Typhoon Judy (1989)

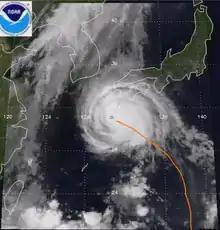
Typhoon Judy approaching Japan on July 27

On July 26, the Japan Meteorological Agency began warning residents of the typhoon's imminent arrival, stating that Judy would approach western parts of the country in two days. The following day, heavy rain and strong wind warnings were issued for much of Kyushu. Heavy rains from the storm affected much of southern Japan. Across Kyushu, rainfall rates exceeded per hour at times and many areas measured total rainfall over . Significant flooding and landslides from the storm destroyed 25 homes and damaged many more. In Nichinan, Miyazaki, roughly 1,800 people evacuated as a river rose and threatened to flood parts of the city. Damaging winds from the storm, measured up to in Kagoshima, left roughly 4 million households without power. Train service throughout Kyushu was significantly disrupted, with 110,000 passengers stranded. Damage throughout the island was placed at $3.8 million. Agricultural losses from the storm reached 3.5 billion yen ($25.1 million). In all, Typhoon Judy killed 11 people in Japan, destroyed 76 homes and damaged 10,664 others.